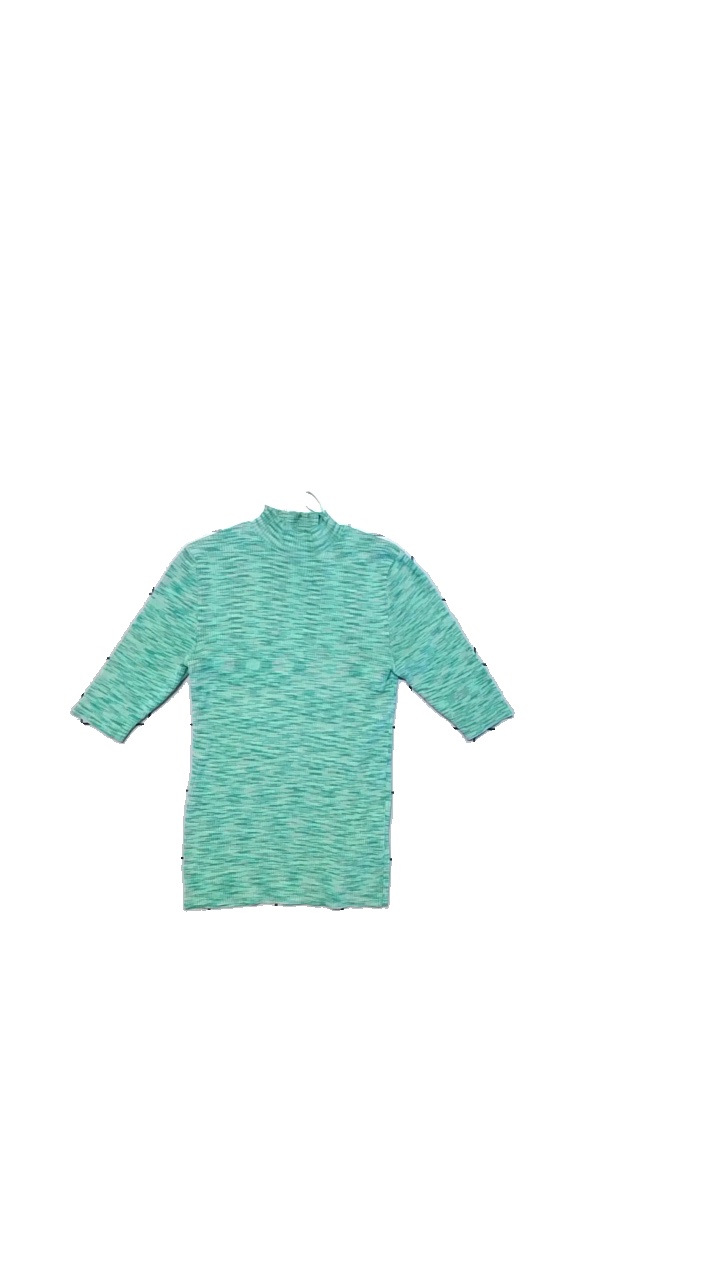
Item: Top (Ladies)
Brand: Lindex
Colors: Green
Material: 53% cotton, 36% viscose, 11% polyamide
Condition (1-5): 5
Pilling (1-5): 5
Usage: Reuse
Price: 50-100